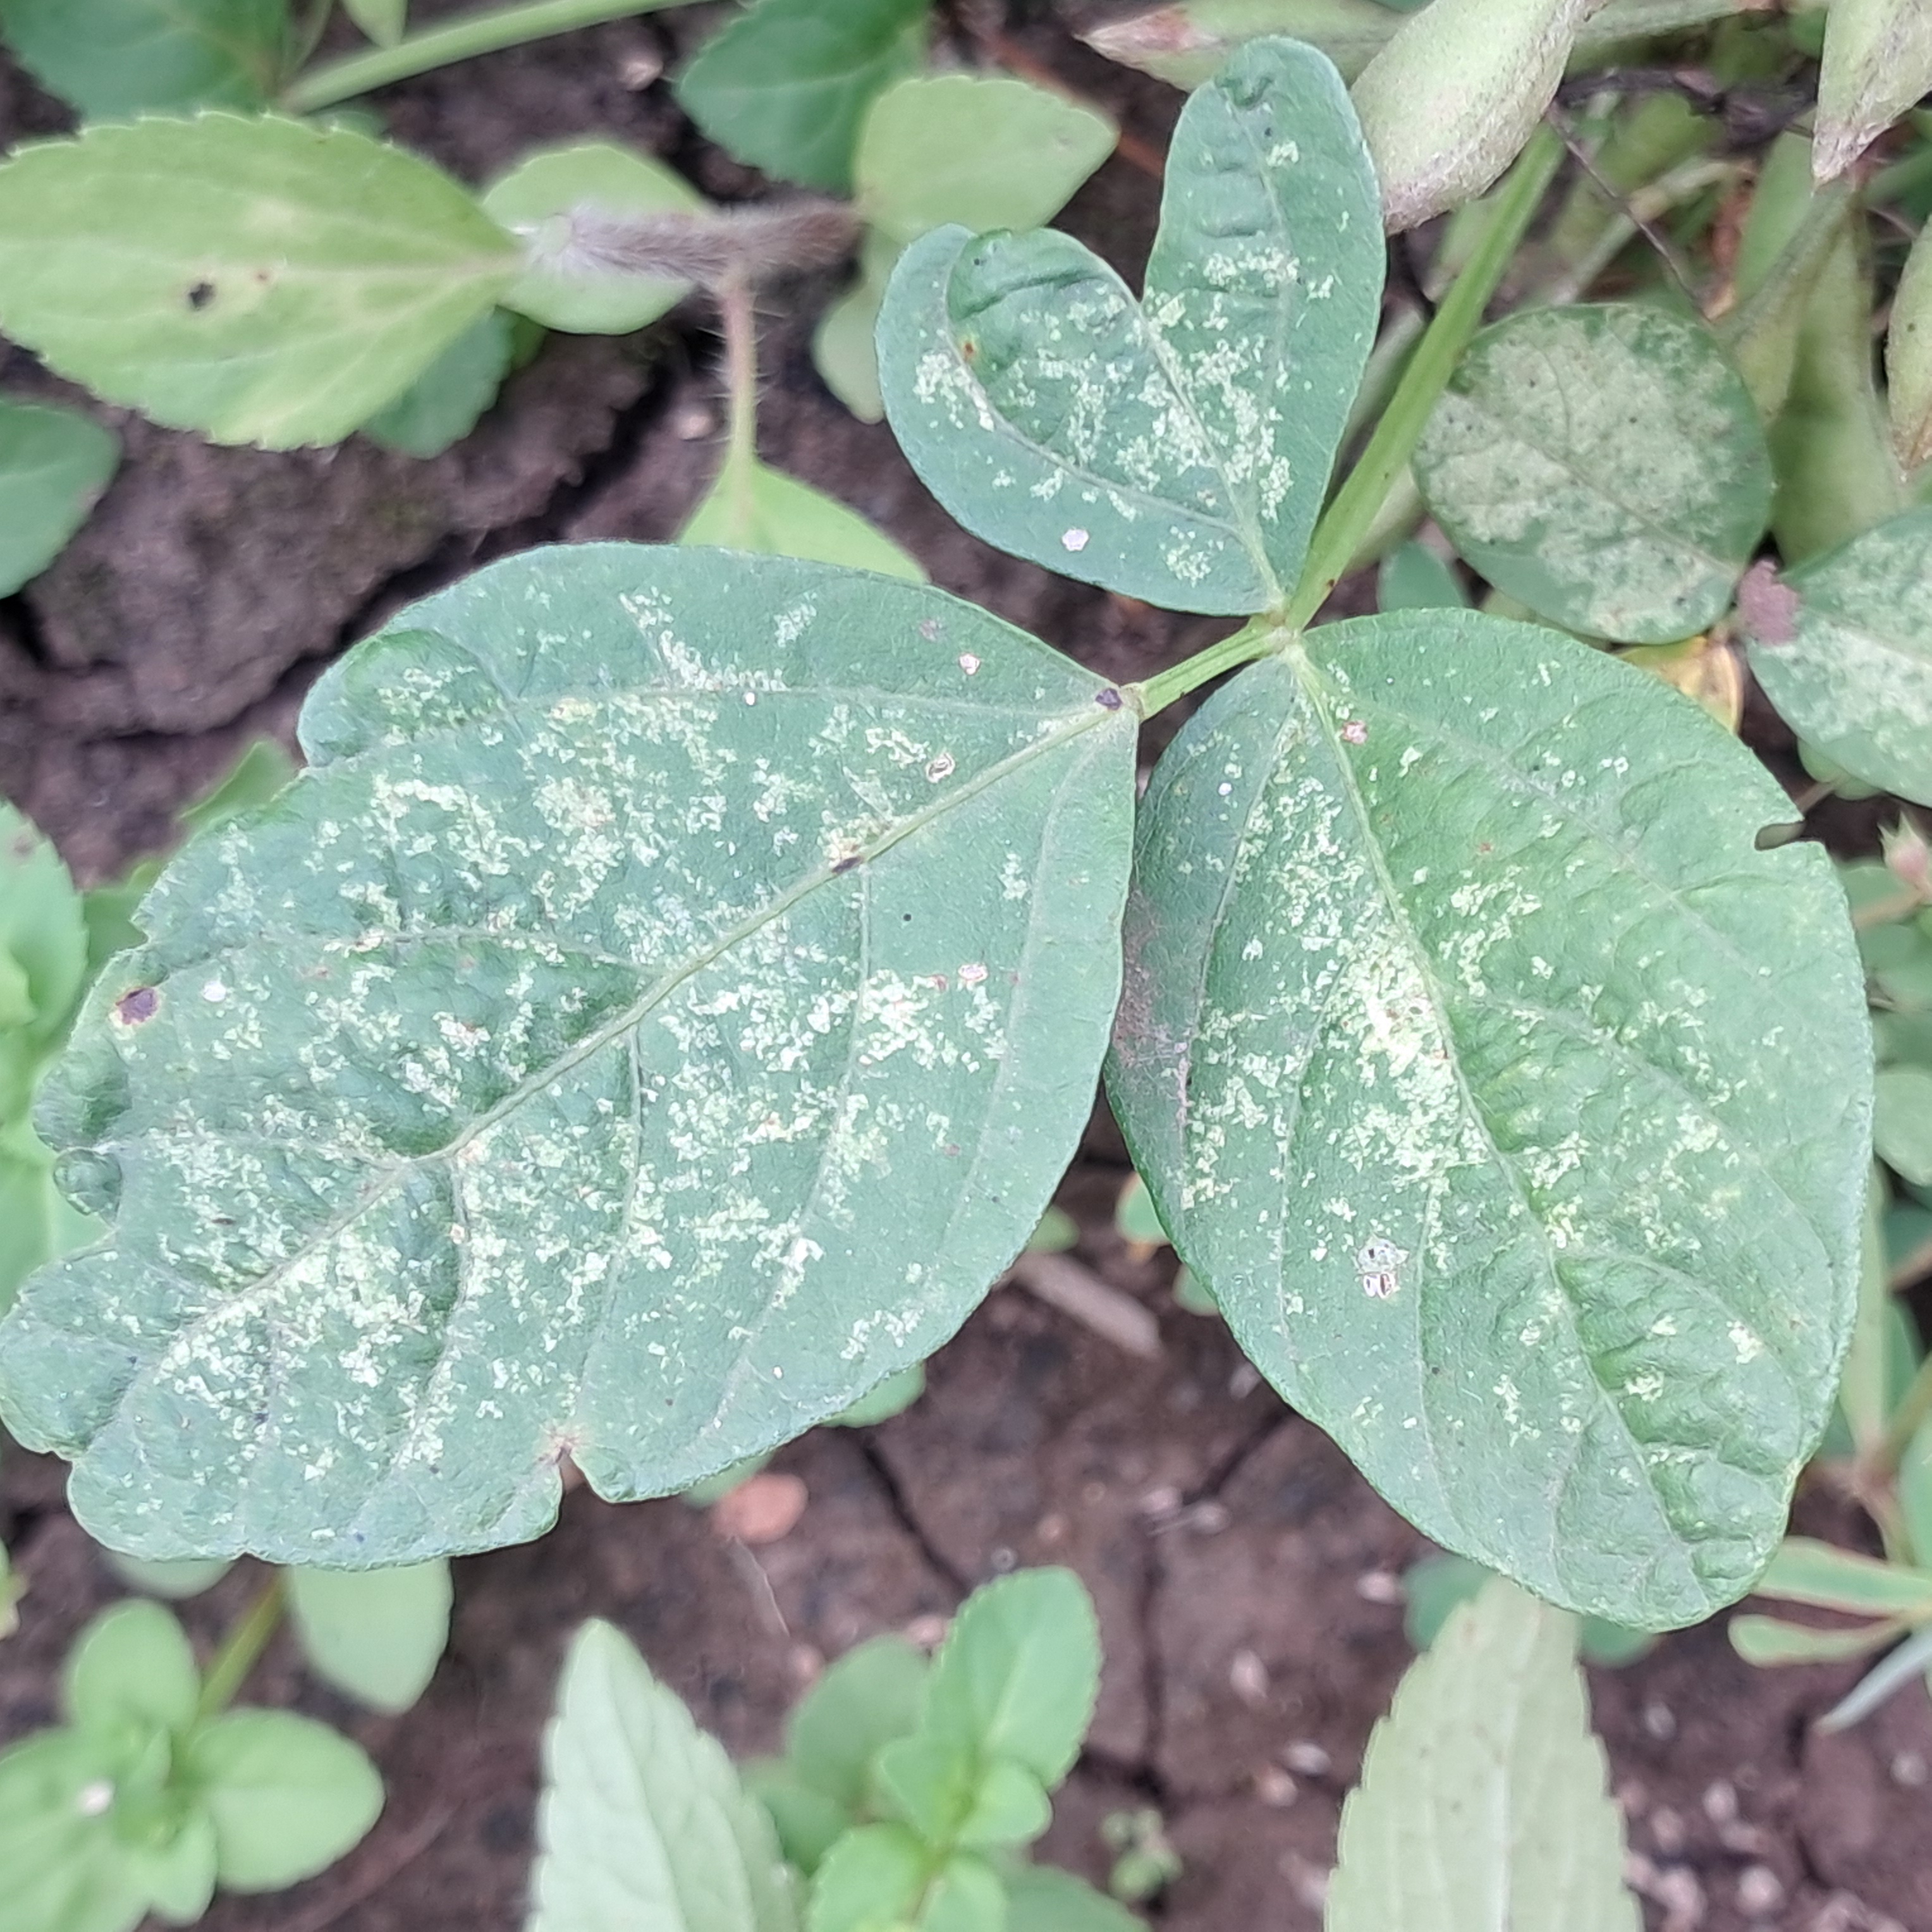
Label: Caterpillar_Semilooper_Pest